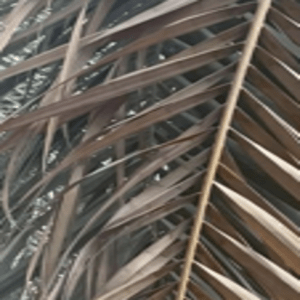
Label: Magnesium Deficiency